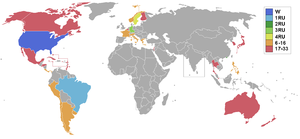
Miss Univers 1954, est la 3ᵉ édition du concours de Miss Univers a lieu le 28 juillet 1954, au Long Beach Municipal Auditorium, à Long Beach, Californie, États-Unis.